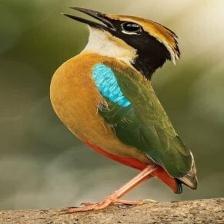
Species: INDIAN PITTA
Scientific name: PITTA BRACHYURA